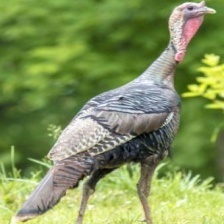
Species: WILD TURKEY
Scientific name: MELEAGRIS GALLOPAVO